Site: brandenburg
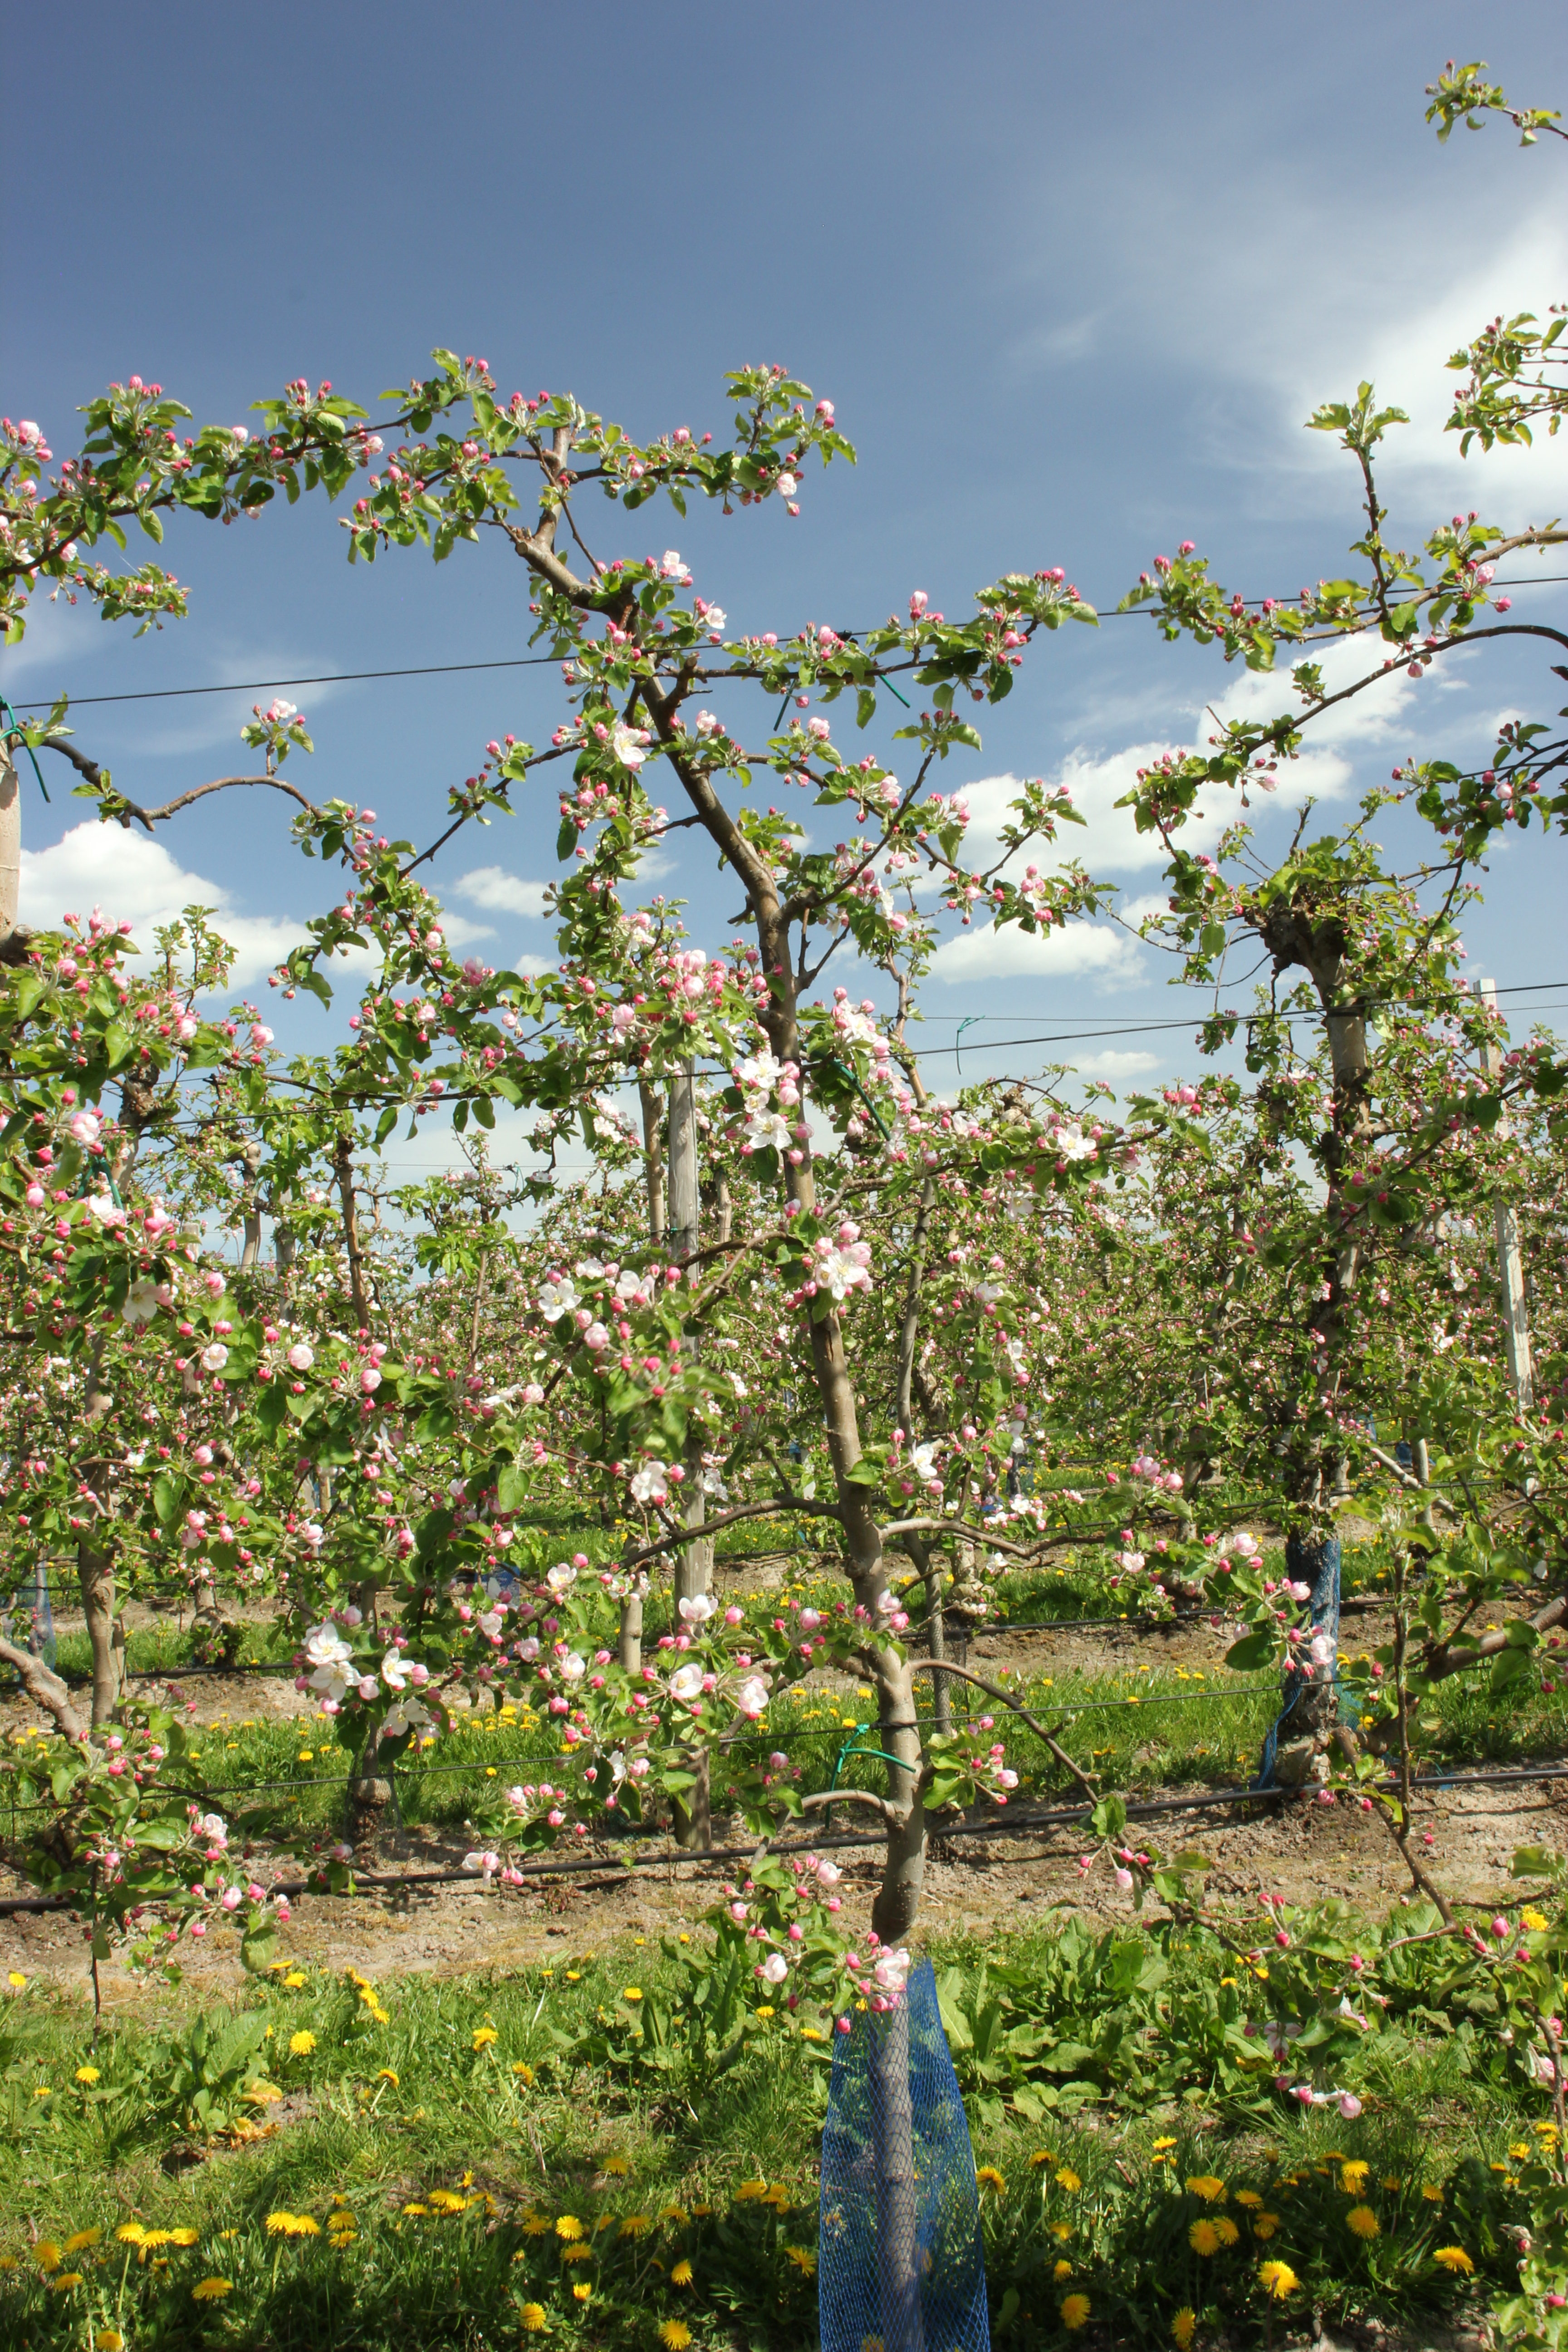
Growth stage (BBCH 57): Inflorescence emergence